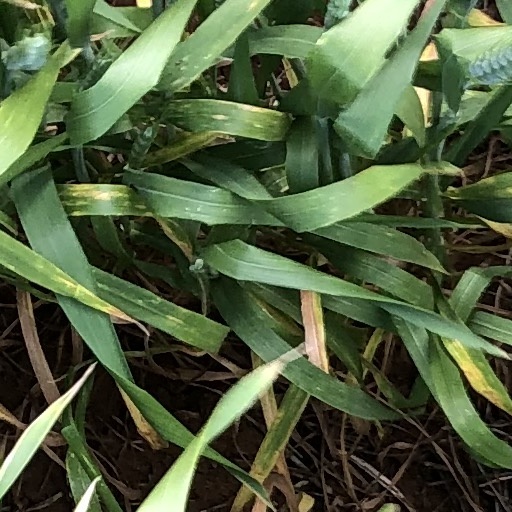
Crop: wheat